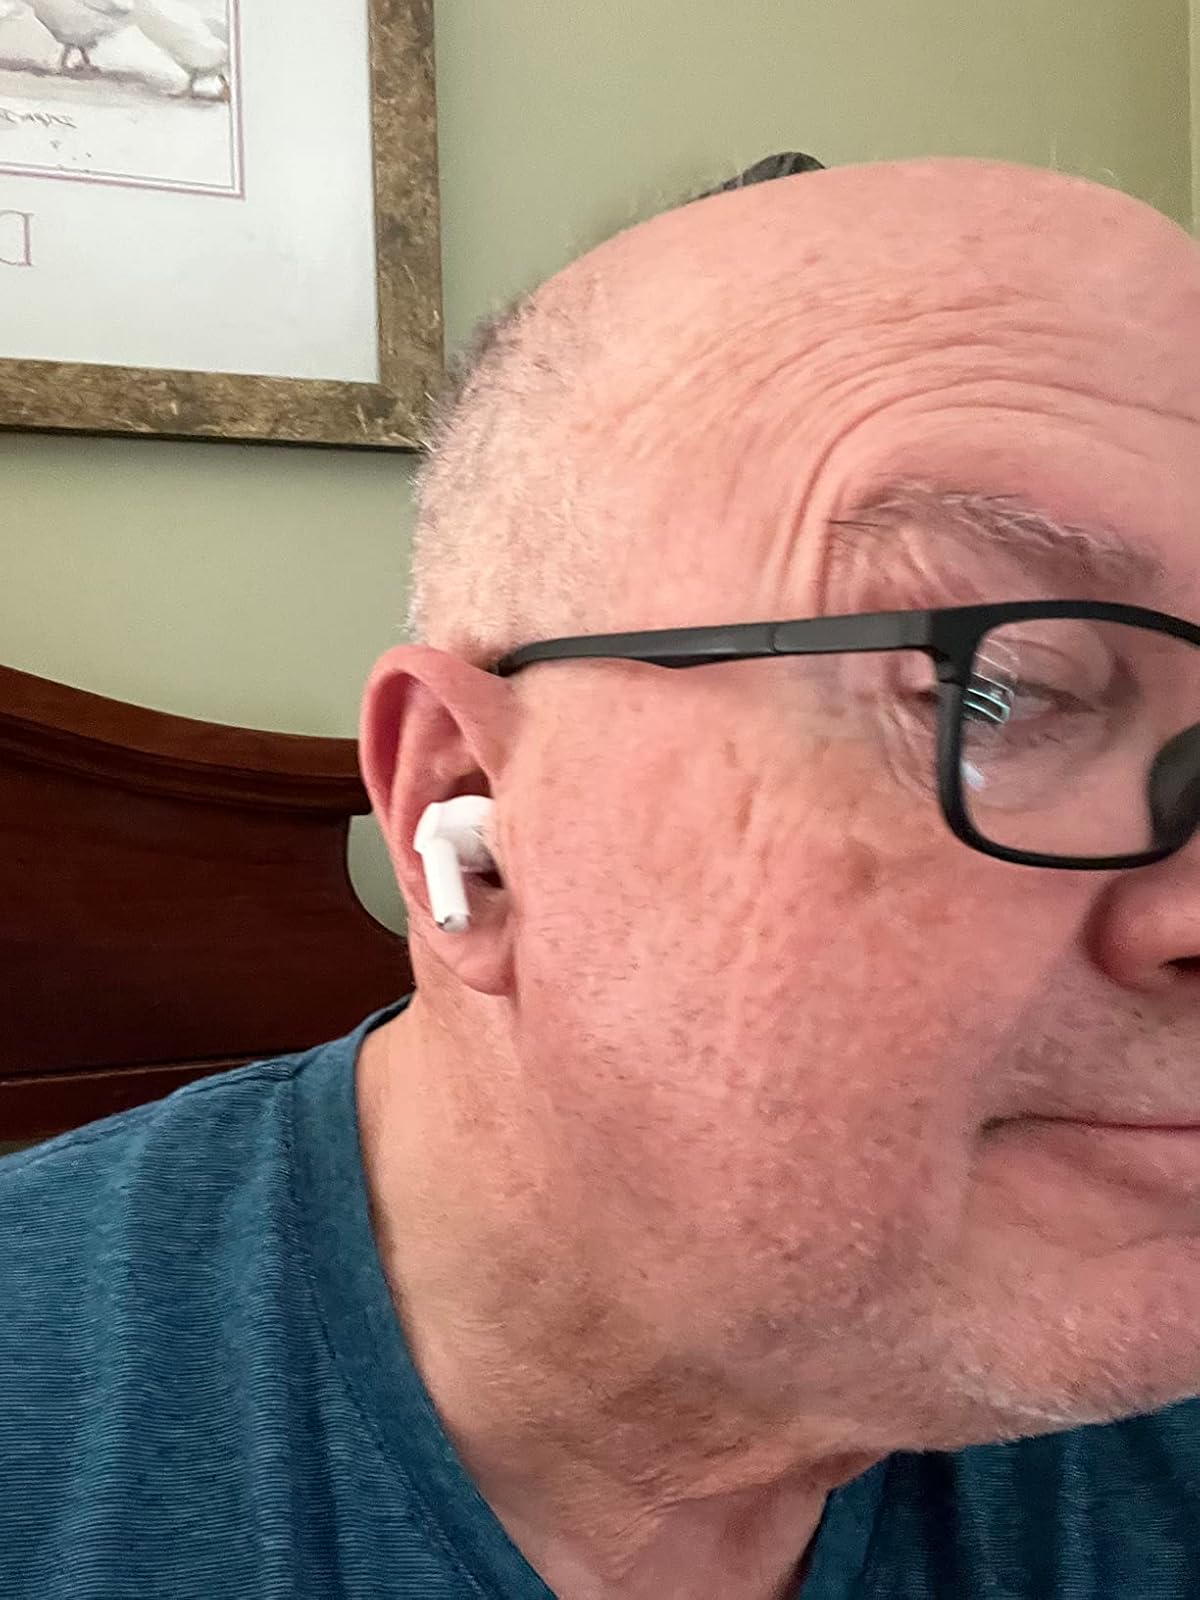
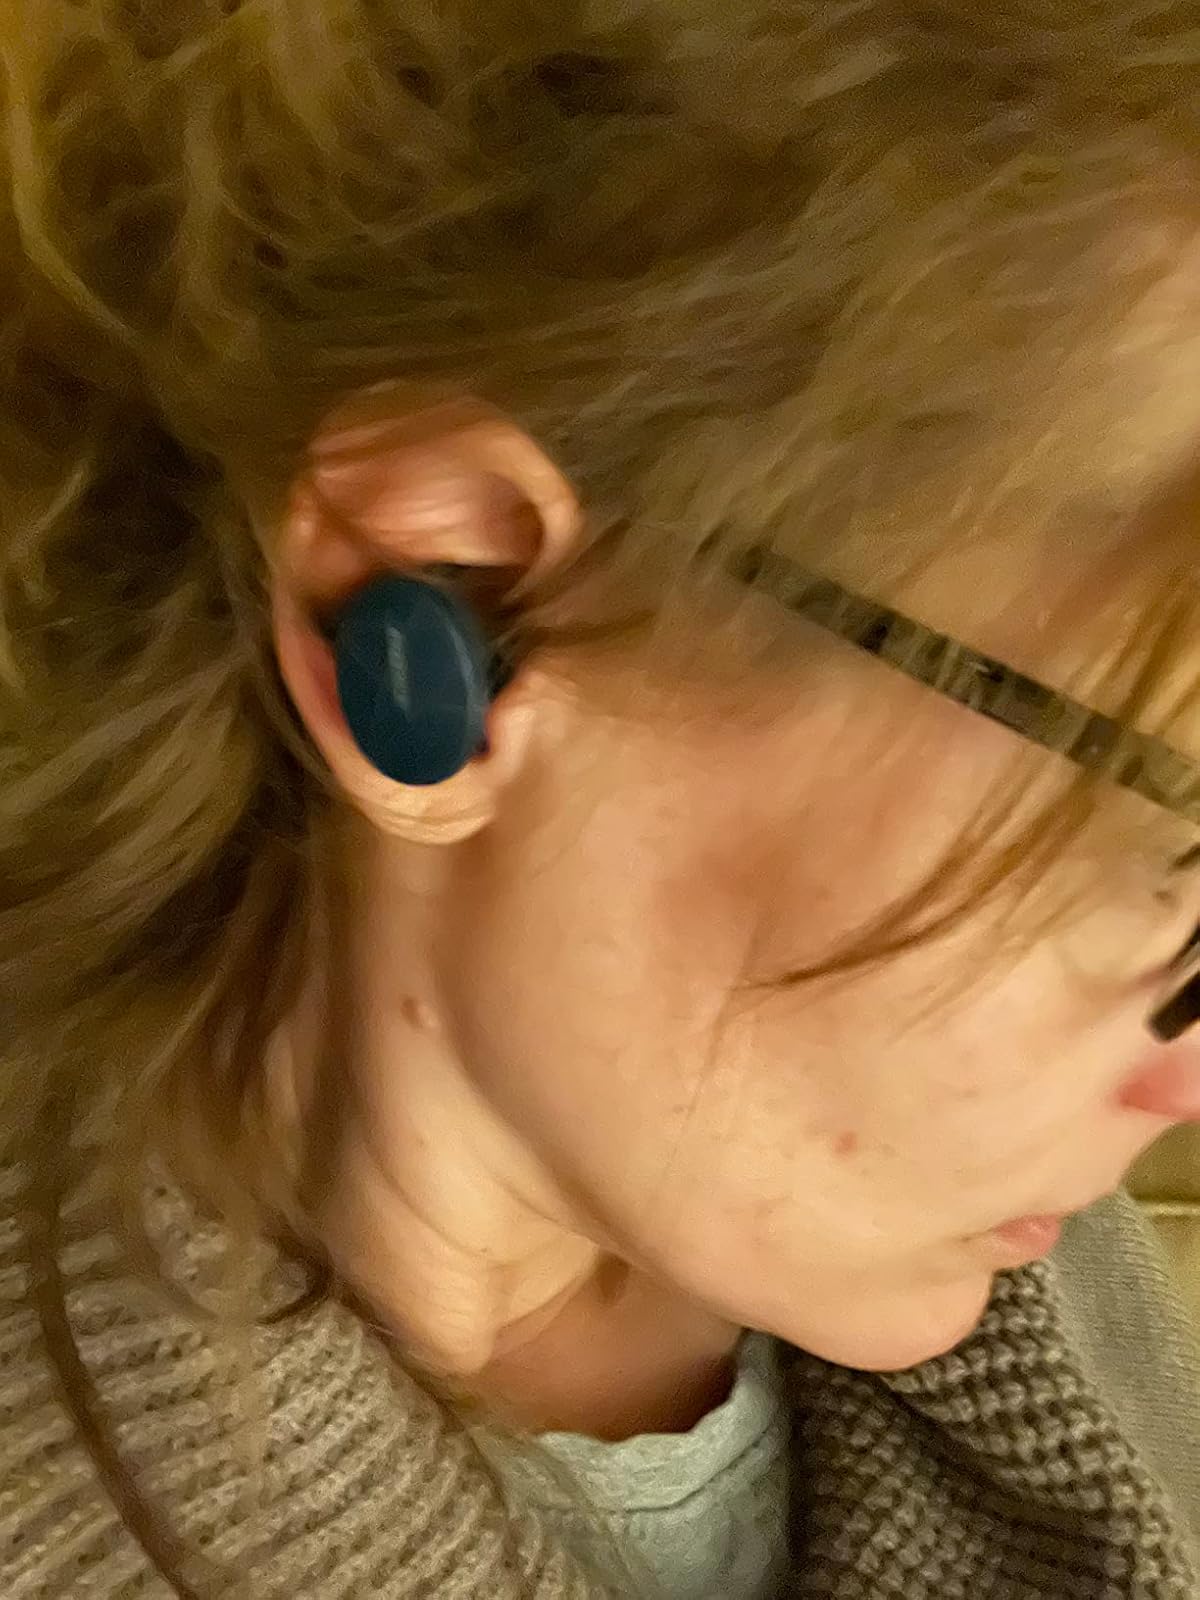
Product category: earbuds
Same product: no